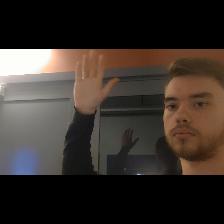
Label: Human